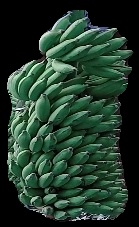
Variety: elakki-bale
Grade: grade1